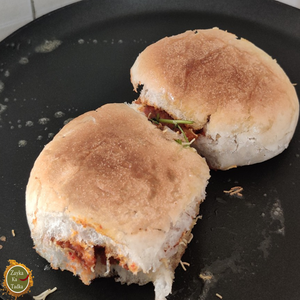
Dish: dabeli